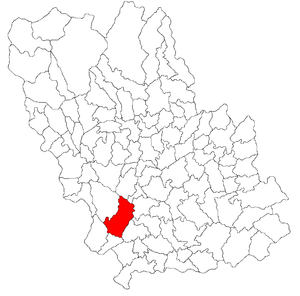
Târgșoru Vechi est une commune roumaine du județ de Prahova, dans la région historique de Valachie et dans la région de développement du Sud.